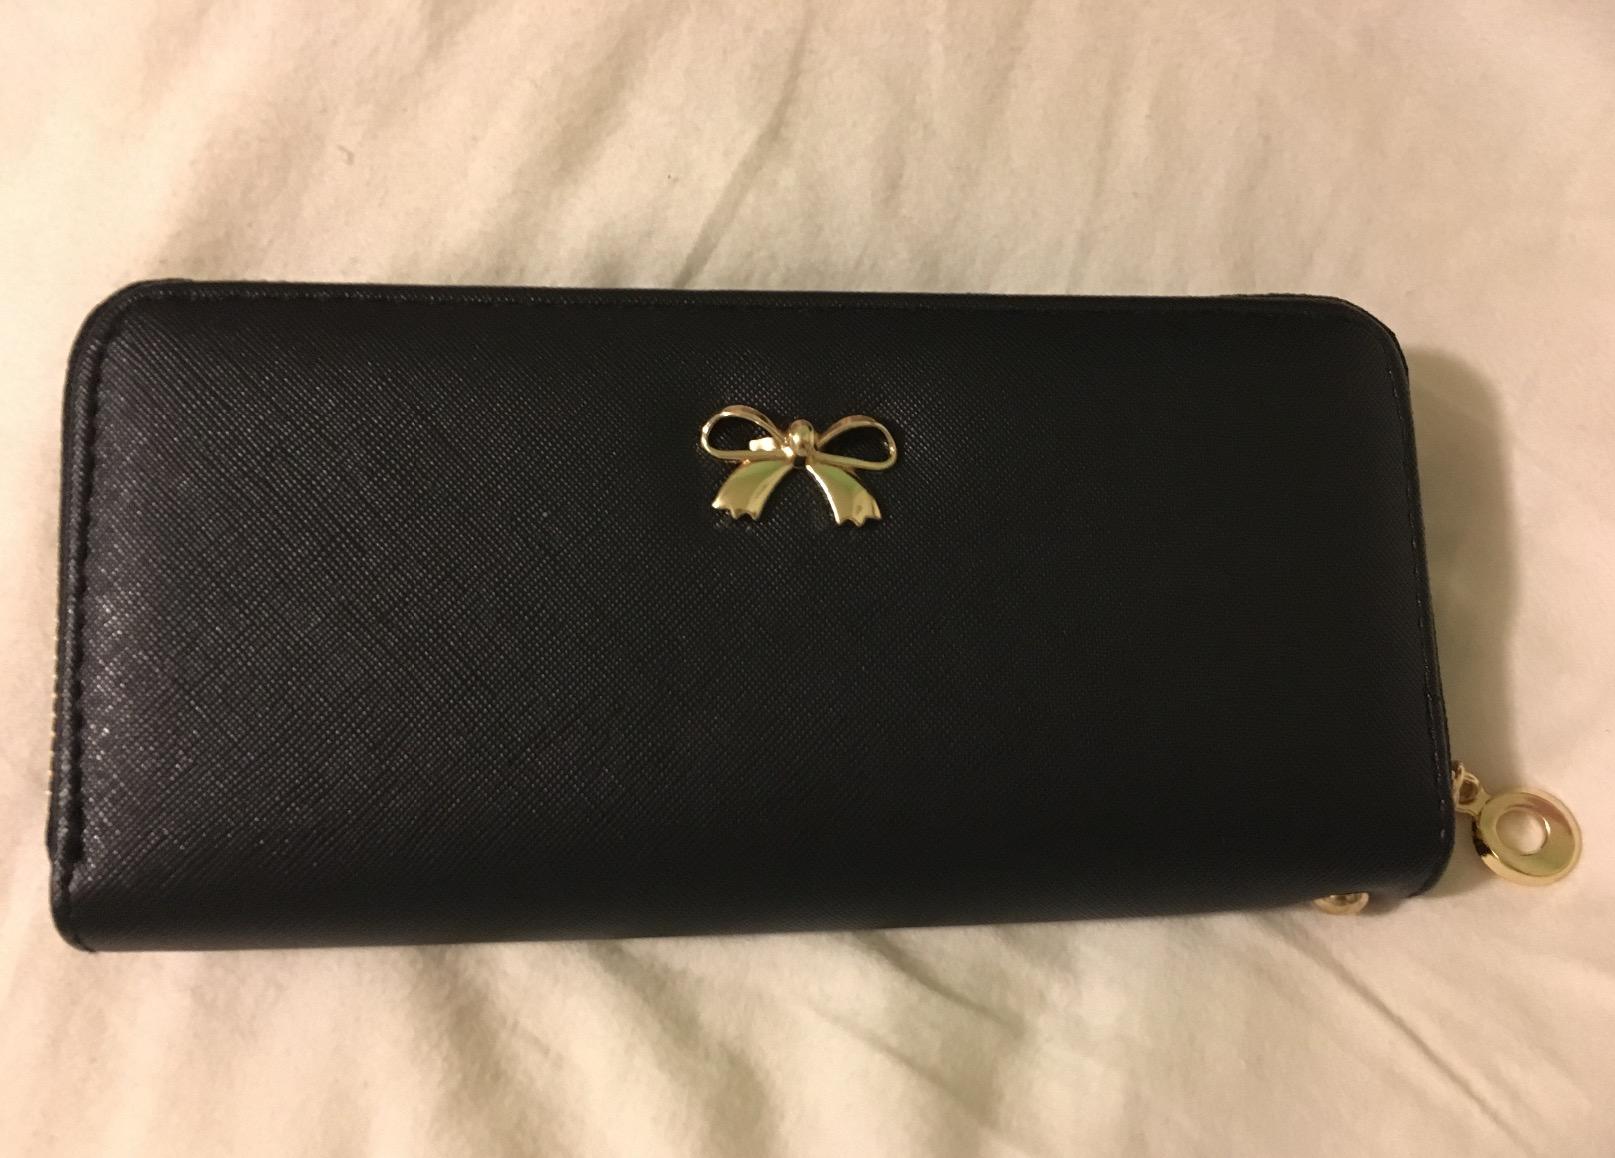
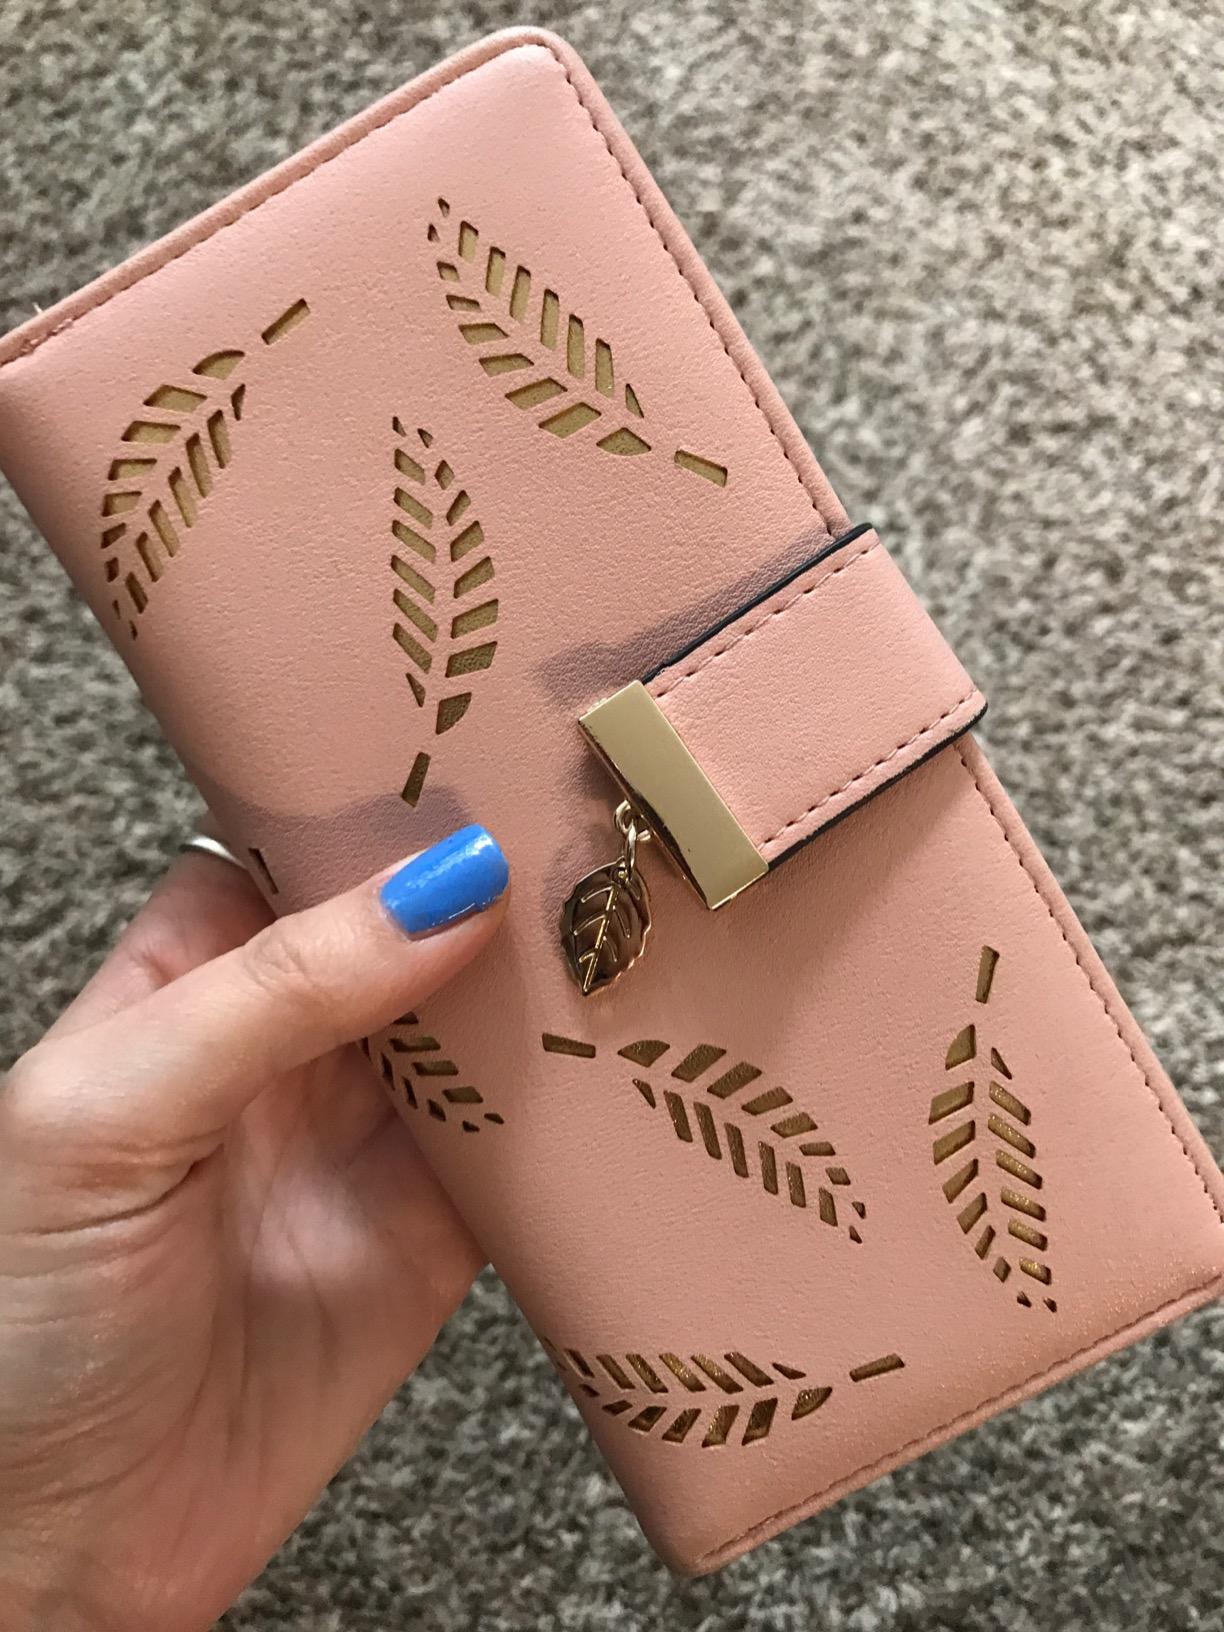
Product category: accessories_handbag
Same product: no